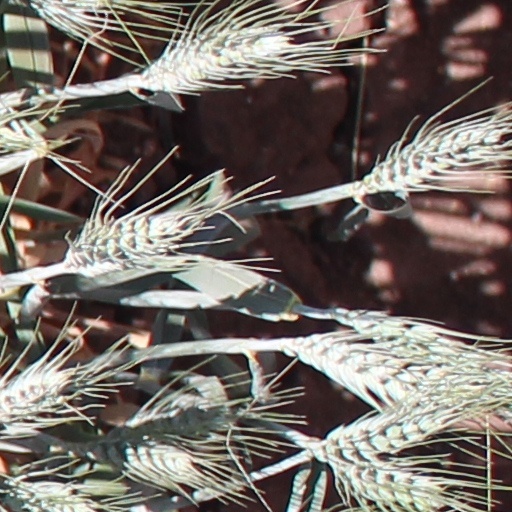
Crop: wheat